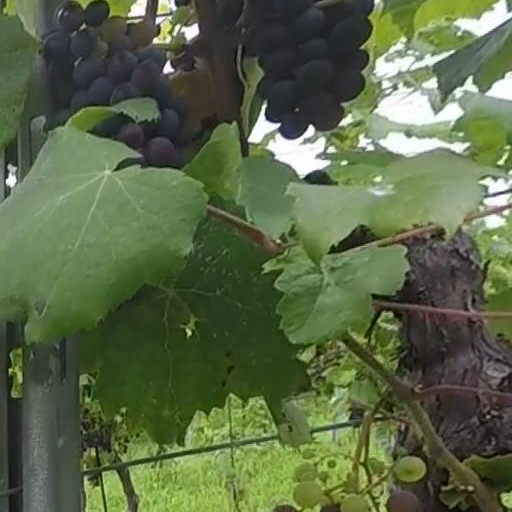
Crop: grape